The Tavern (Eufaula, Alabama)

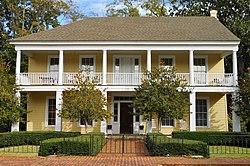

The Tavern is located at 105 Riverside Dr. in Eufaula, Alabama, United States. It was designed by Edward Williams, and built in 1836. The Tavern was added to the National Register of Historic Places in 1970.